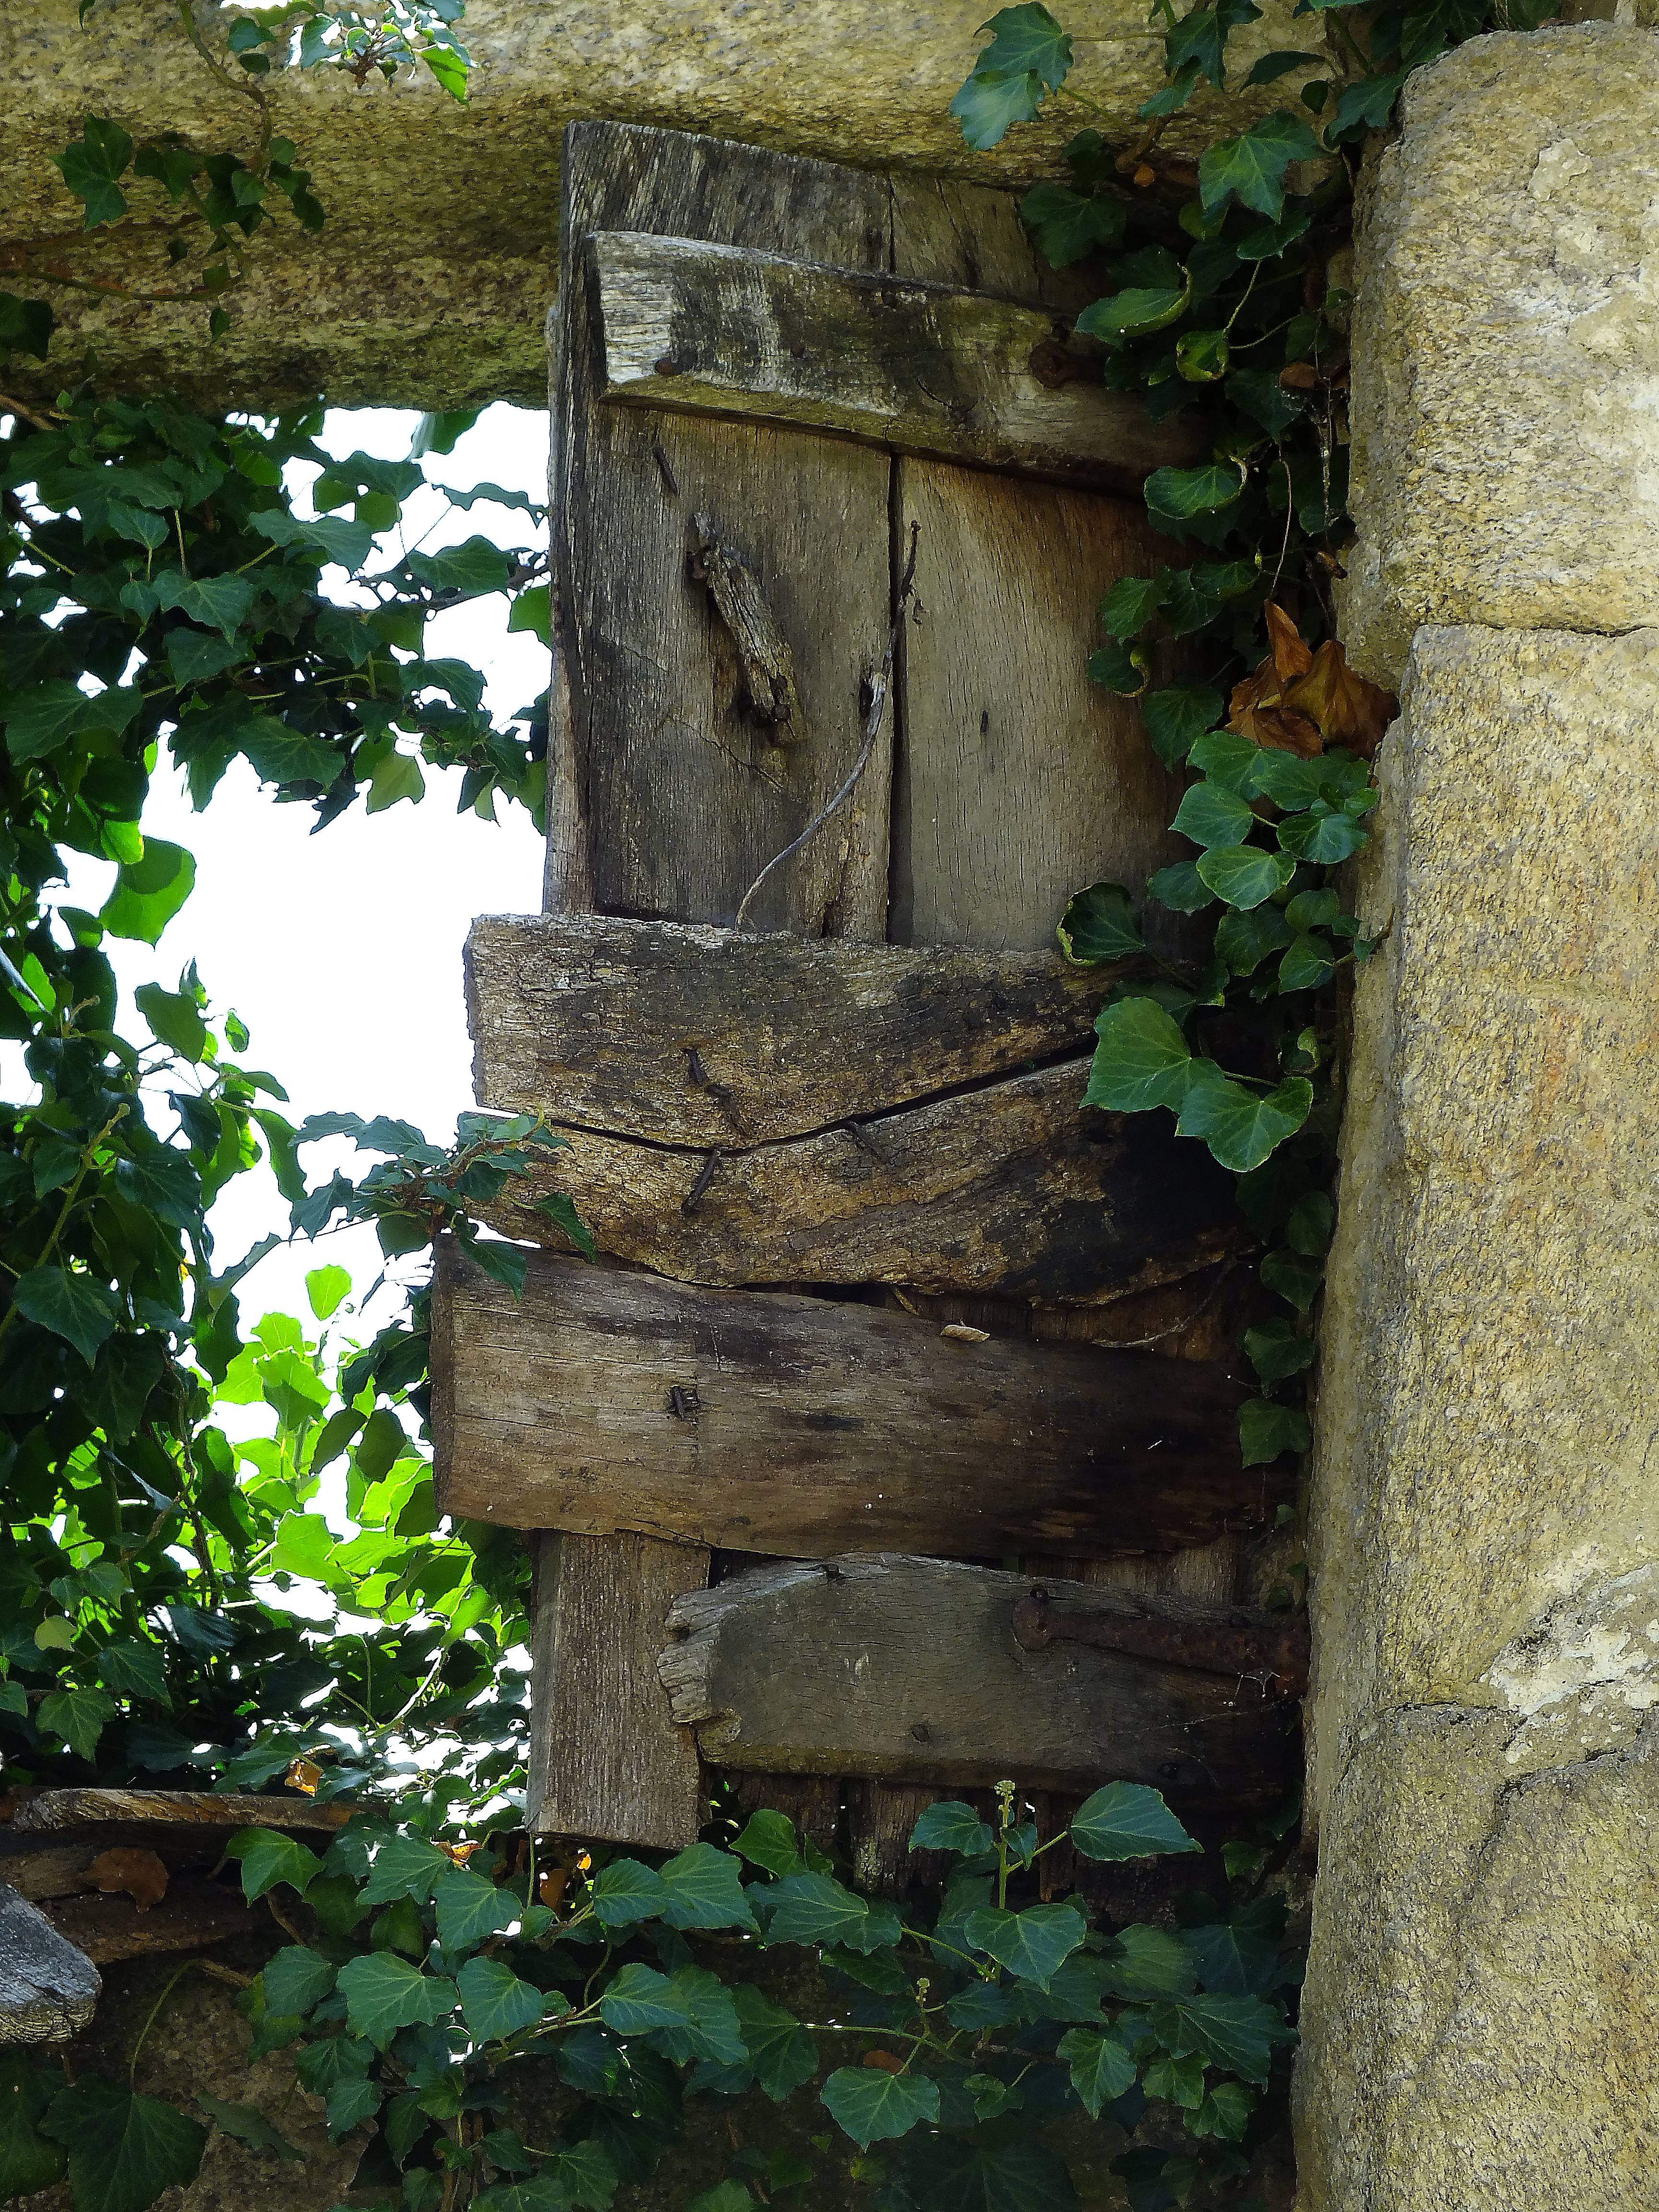
tree, wood, wall, rural, green, garden, sculpture, ruins, shrine, casa, ggl1, varios, finepixhs20, madeira, galega, ancient history